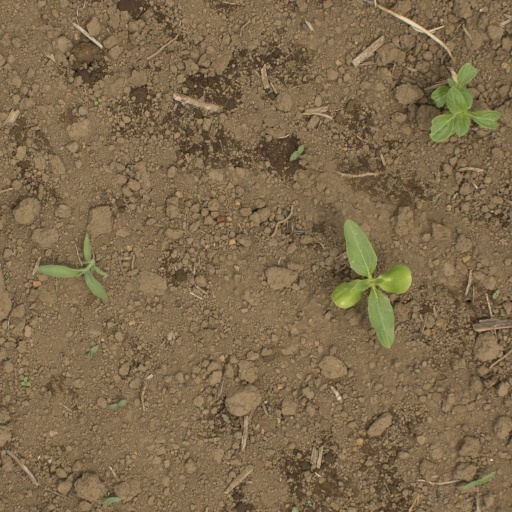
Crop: Jerusalem artichoke